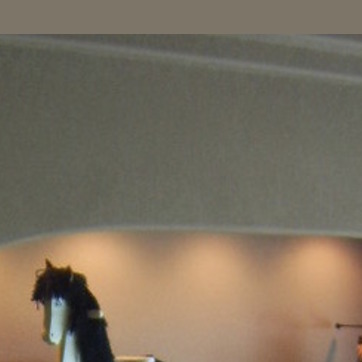
Material: painted